Henry D. Gilpin

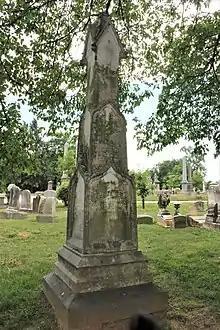
Henry Gilpin memorial in Laurel Hill Cemetery

His position with the Chesapeake and Delaware Canal allowed him to travel throughout the Eastern United States and his writings were later published by his father in a seven volume book titled "Atlantic Souvenirs (1826-1832)". He contributed articles on politics and literature to several newspapers and journals including the "American Quarterly", the "Democratic Review" and the "North American Review". He published several profiles of politicians including Henry Clay, Andrew Jackson and Daniel Webster. Gilpin died in Philadelphia in 1860 and was interred at Laurel Hill Cemetery.